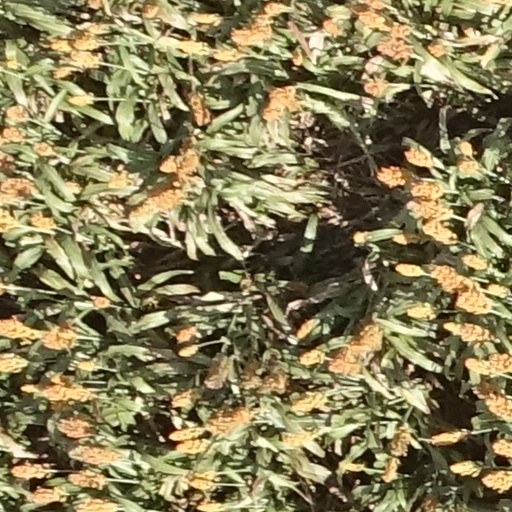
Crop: sorghum